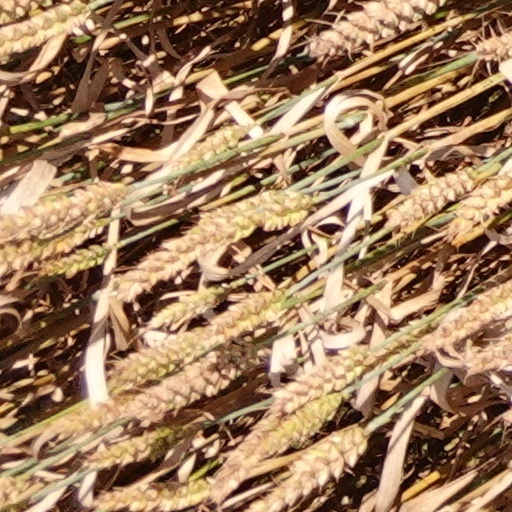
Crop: wheat